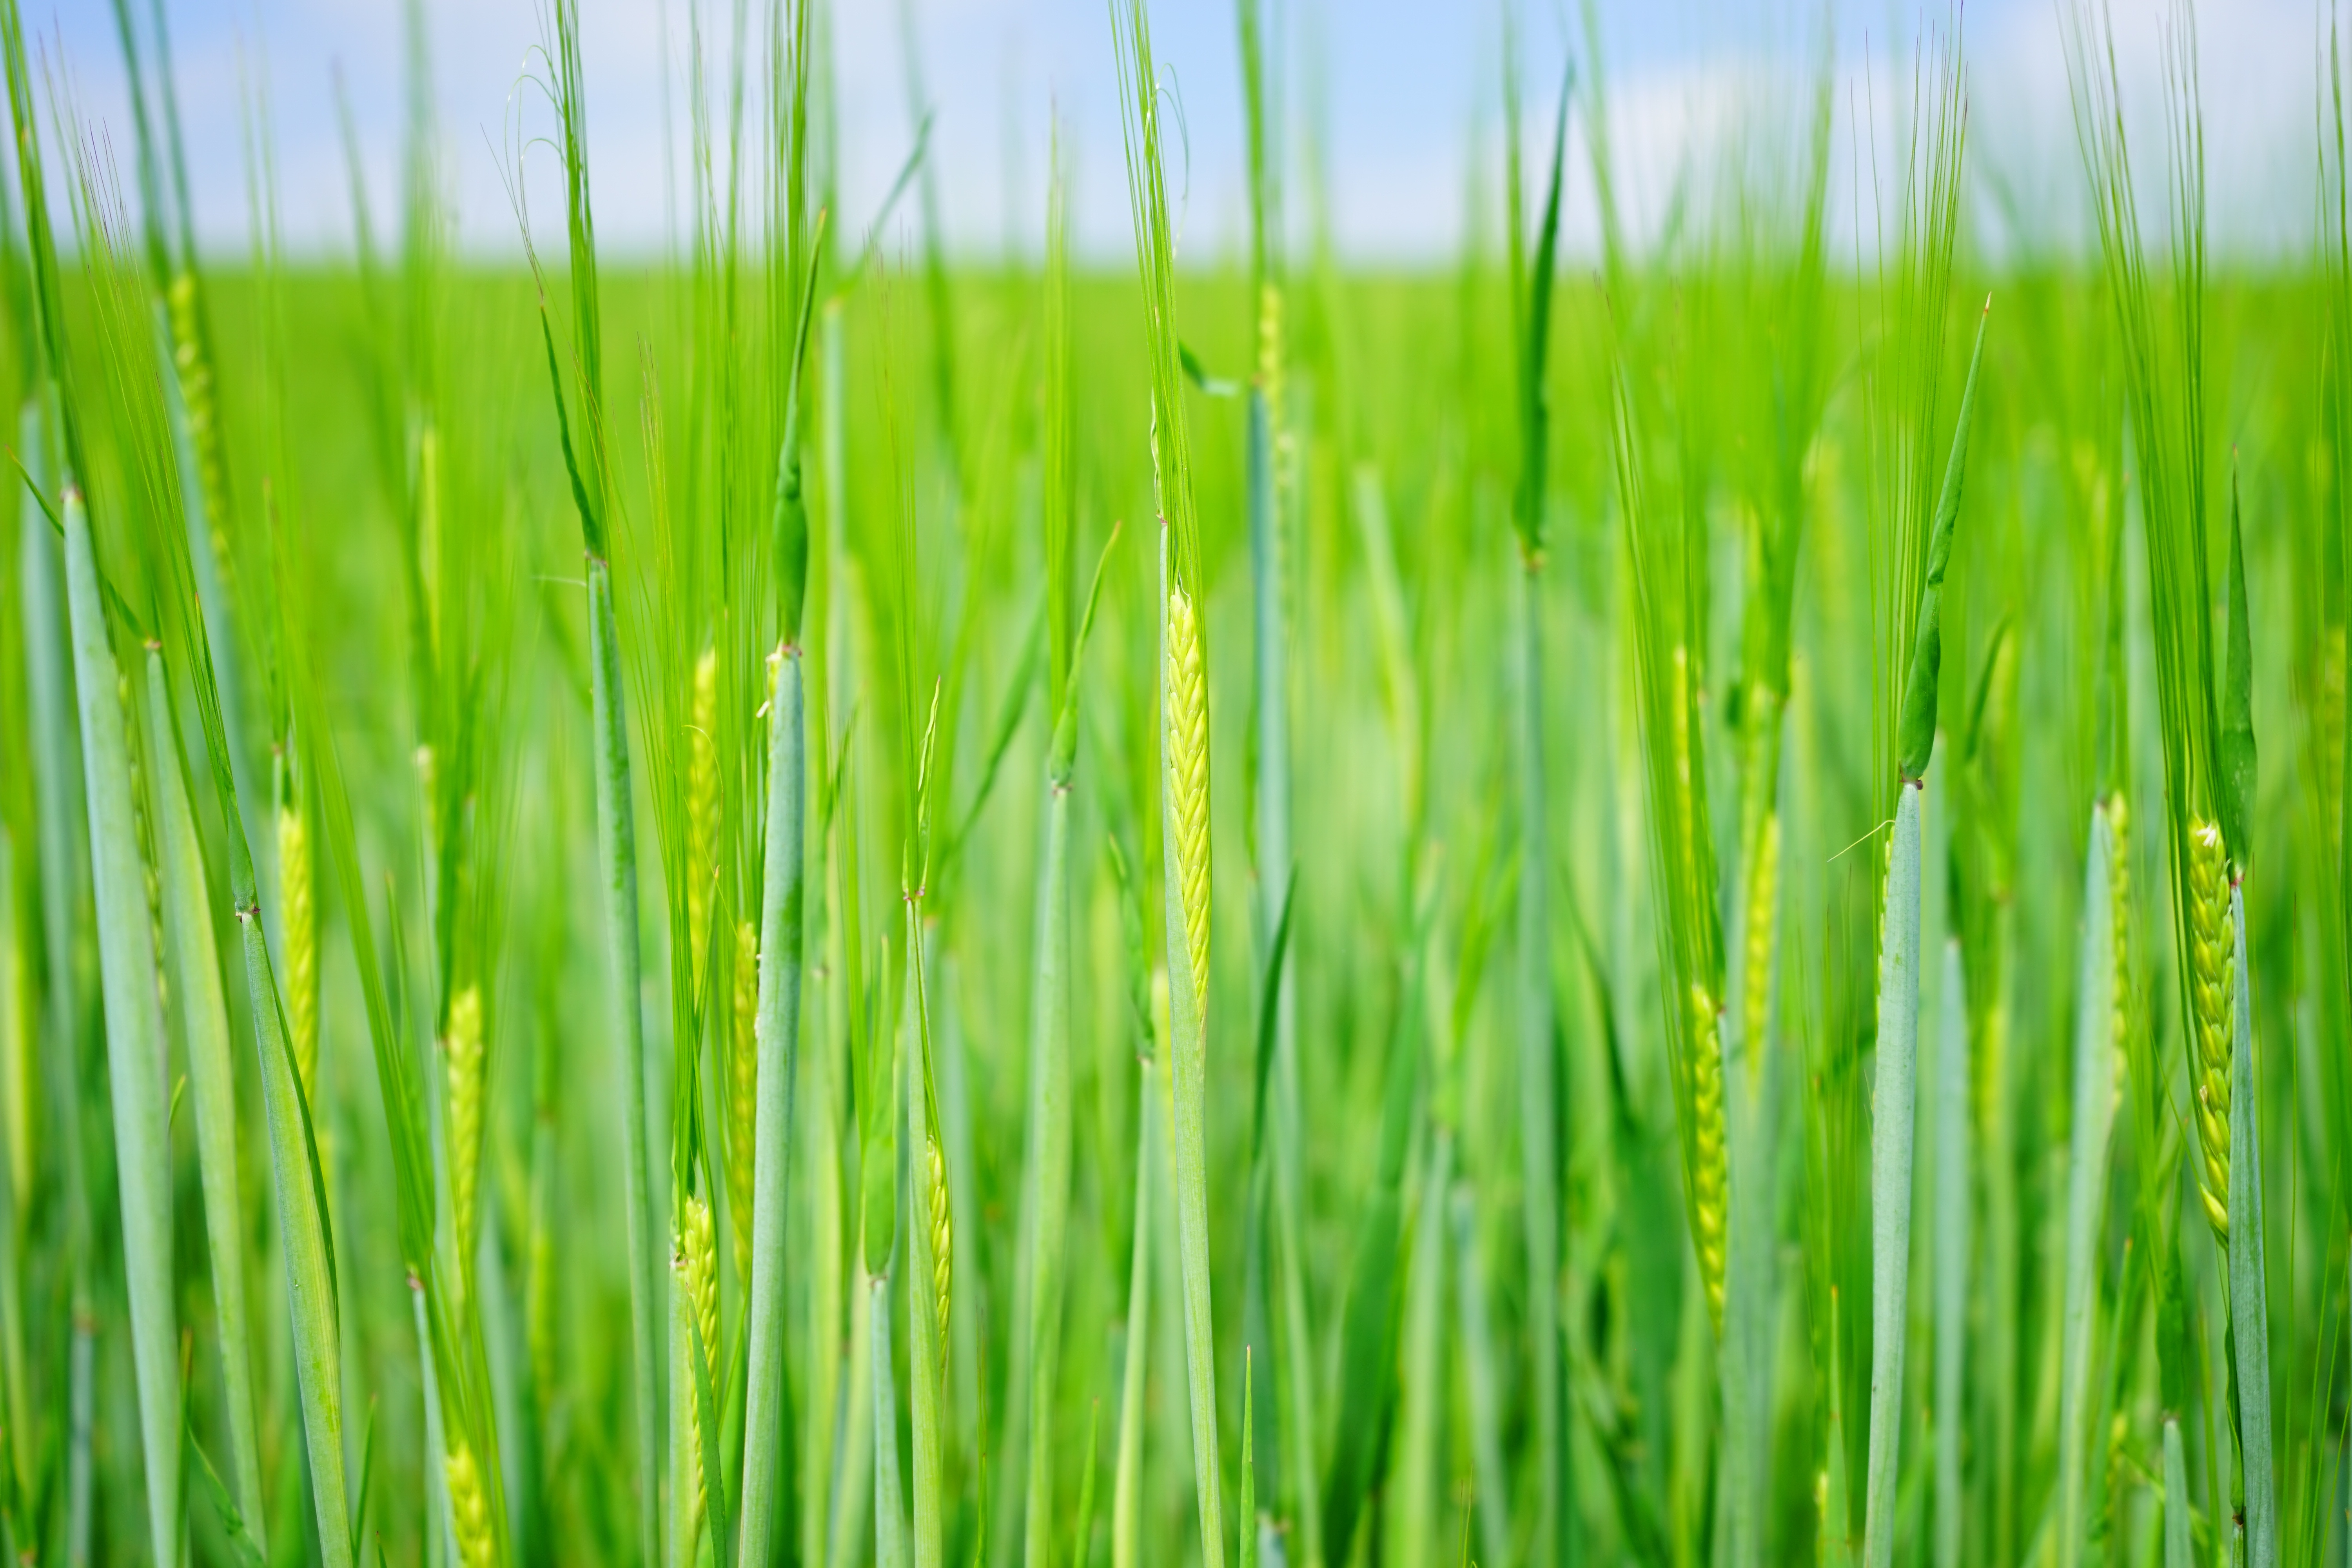
grass, growth, plant, field, lawn, meadow, wheat, grain, prairie, leaf, seed, summer, young, food, green, ear, agriculture, spike, cultivation, wheat field, grassland, cornfield, cereals, frisch, poaceae, triticum, licorice, shoots, corn ear, paddy field, halm, wheatgrass, agricultural economics, sowing, wheat spike, ear of corn, getreideanbau, triticum aestivum, grass family, plant stem, land plant, hierochloe